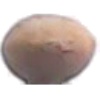
Label: Hazelnut 1